Tony Gould

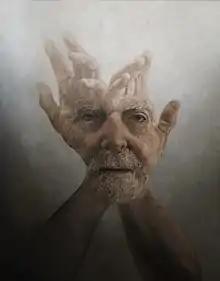
Portrait of Gould by Jaq Grantford

Gould's many recordings and performances reveal his harmonic view of music and his love of music from both African-American and European jazz traditions, as well as the classical works of Bach, Mahler, Stravinsky, and Messiaen.